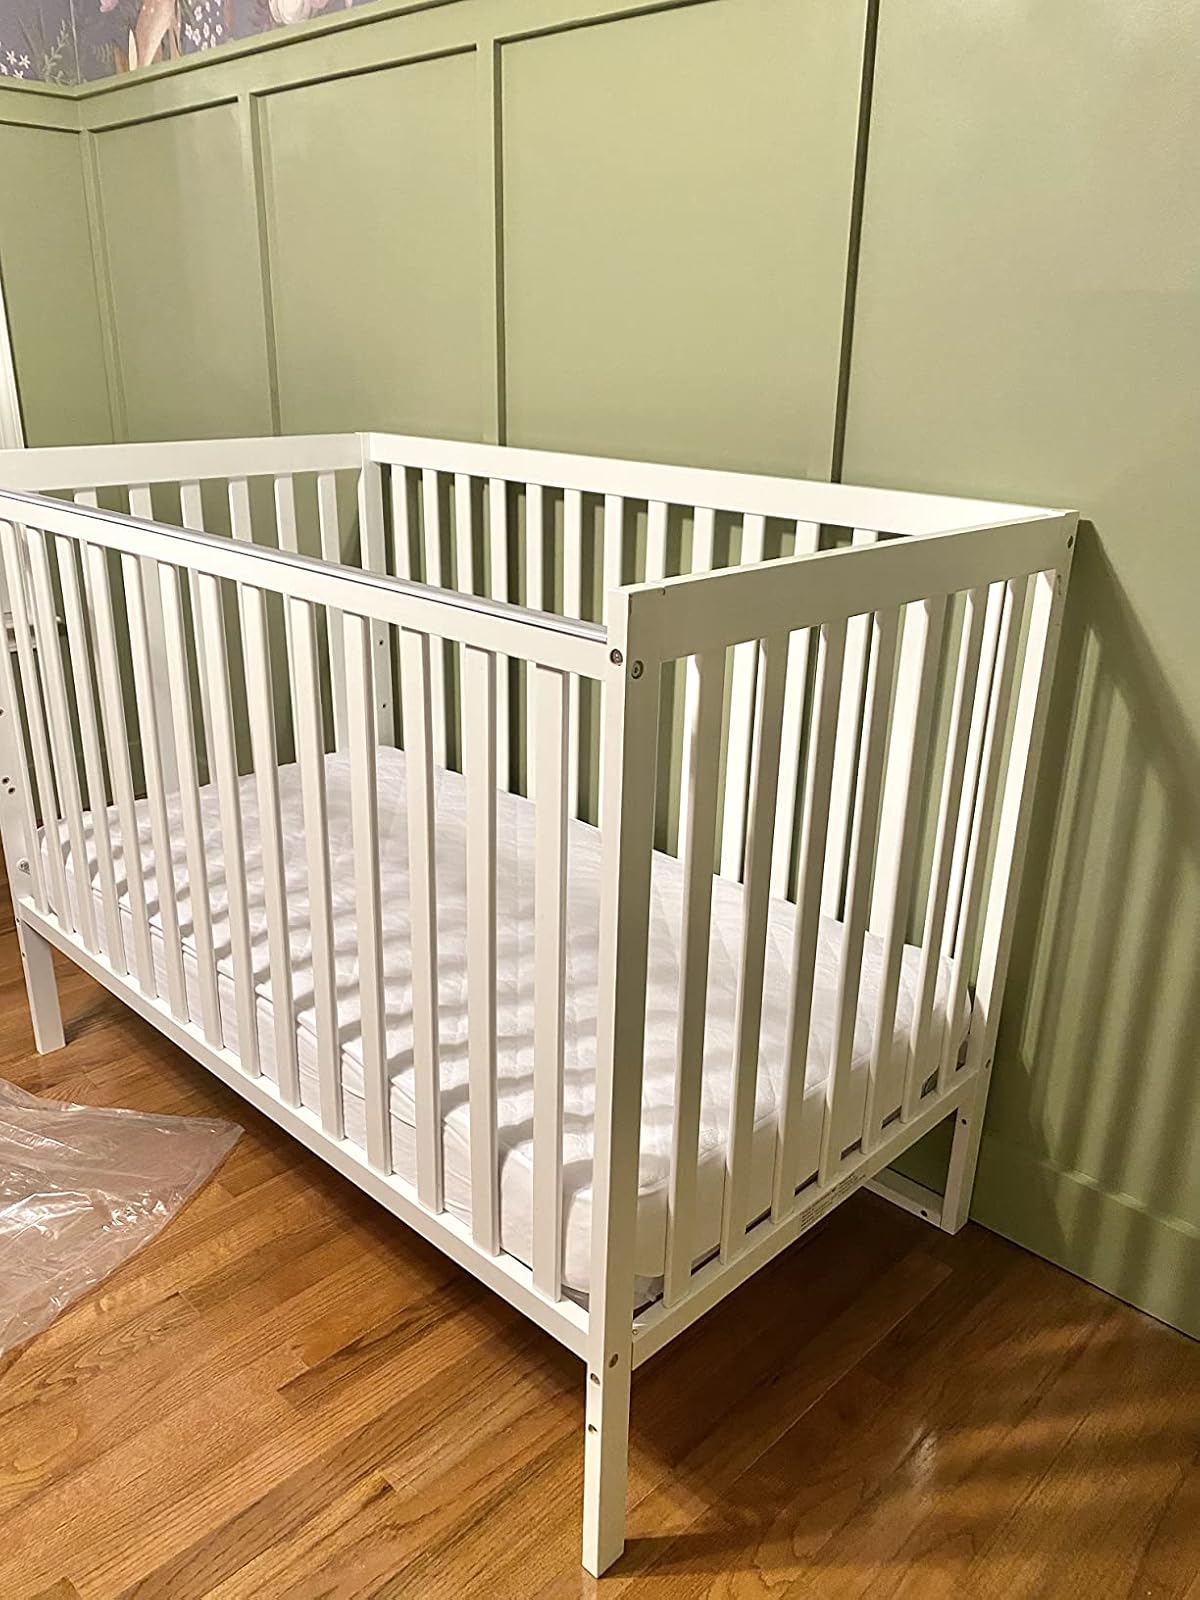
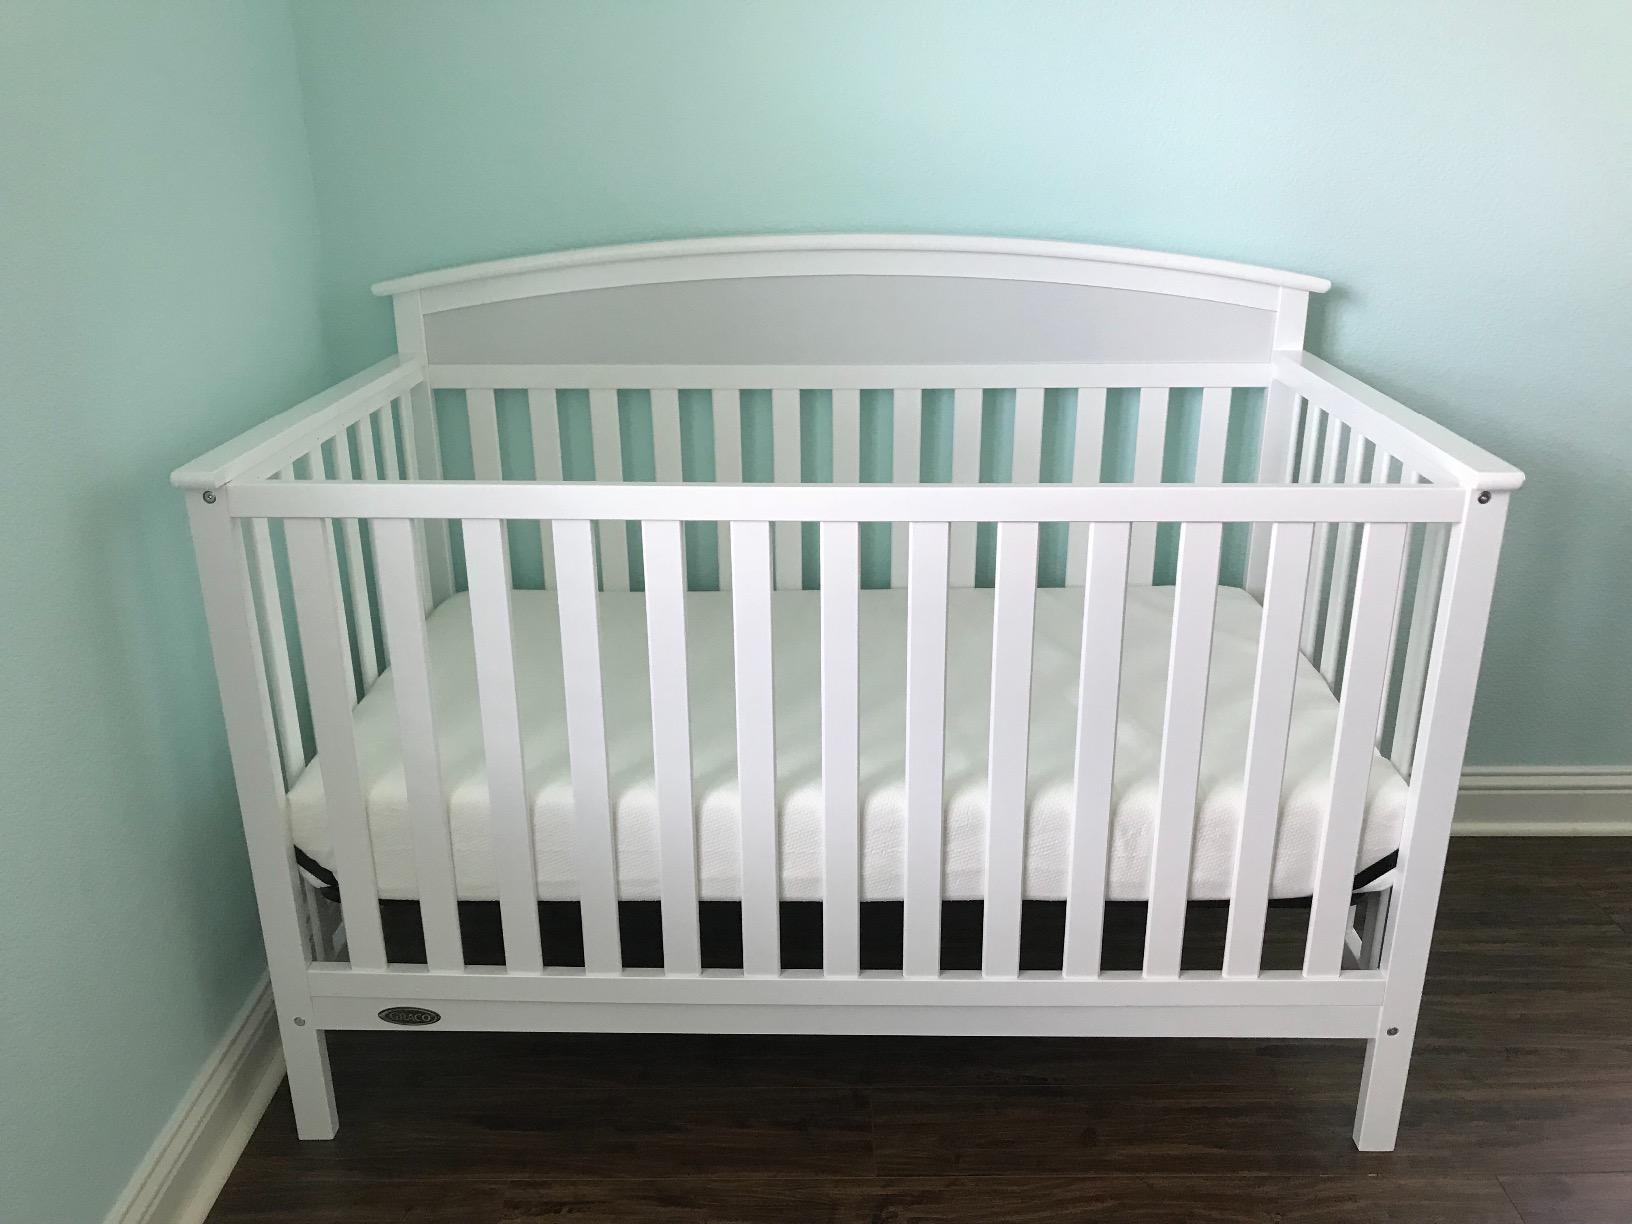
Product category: products_crib
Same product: no